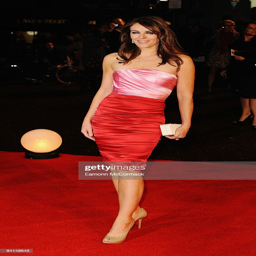
actor attends the gala premiere of at .